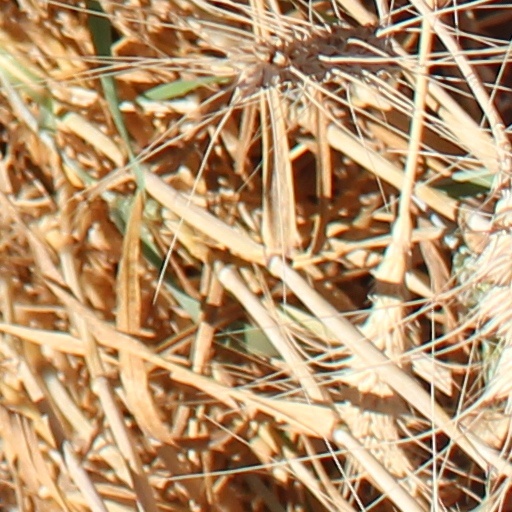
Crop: wheat